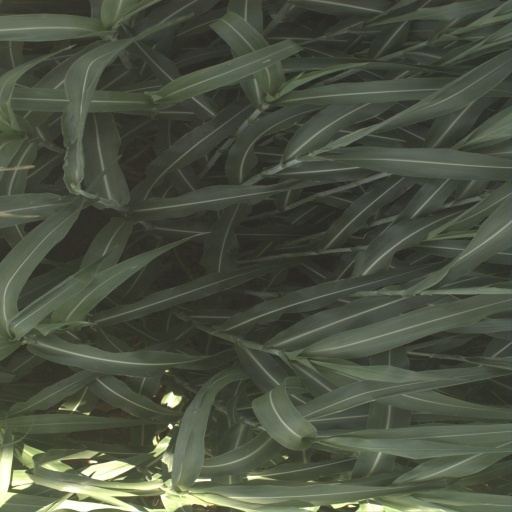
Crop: sorghum